Antonio Palomino

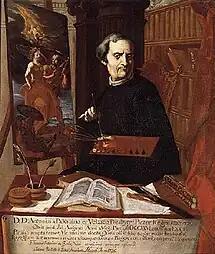
Portrait of Antonio Palomino by

Acislo Antonio Palomino de Castro y Velasco (165513 April 1726) was a Spanish painter of the Baroque period, and a writer on art, author of "El Museo pictórico y escala óptica", which contains a large amount of important biographical material on Spanish artists.